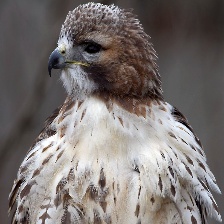
Species: RED TAILED HAWK
Scientific name: BUTEO JAMAICENSIS